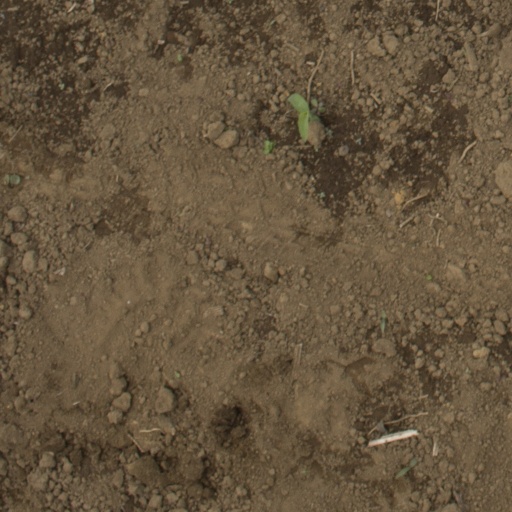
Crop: Jerusalem artichoke